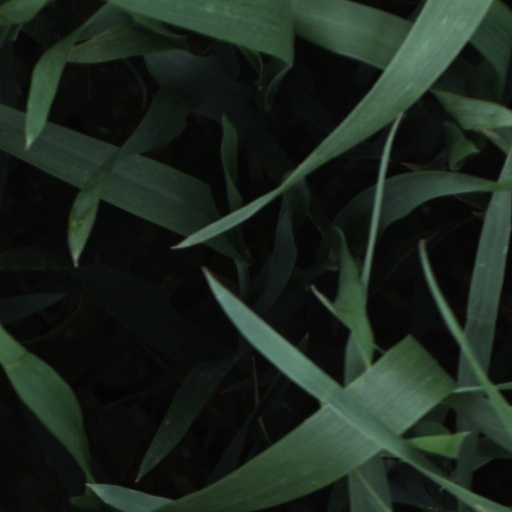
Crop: wheat